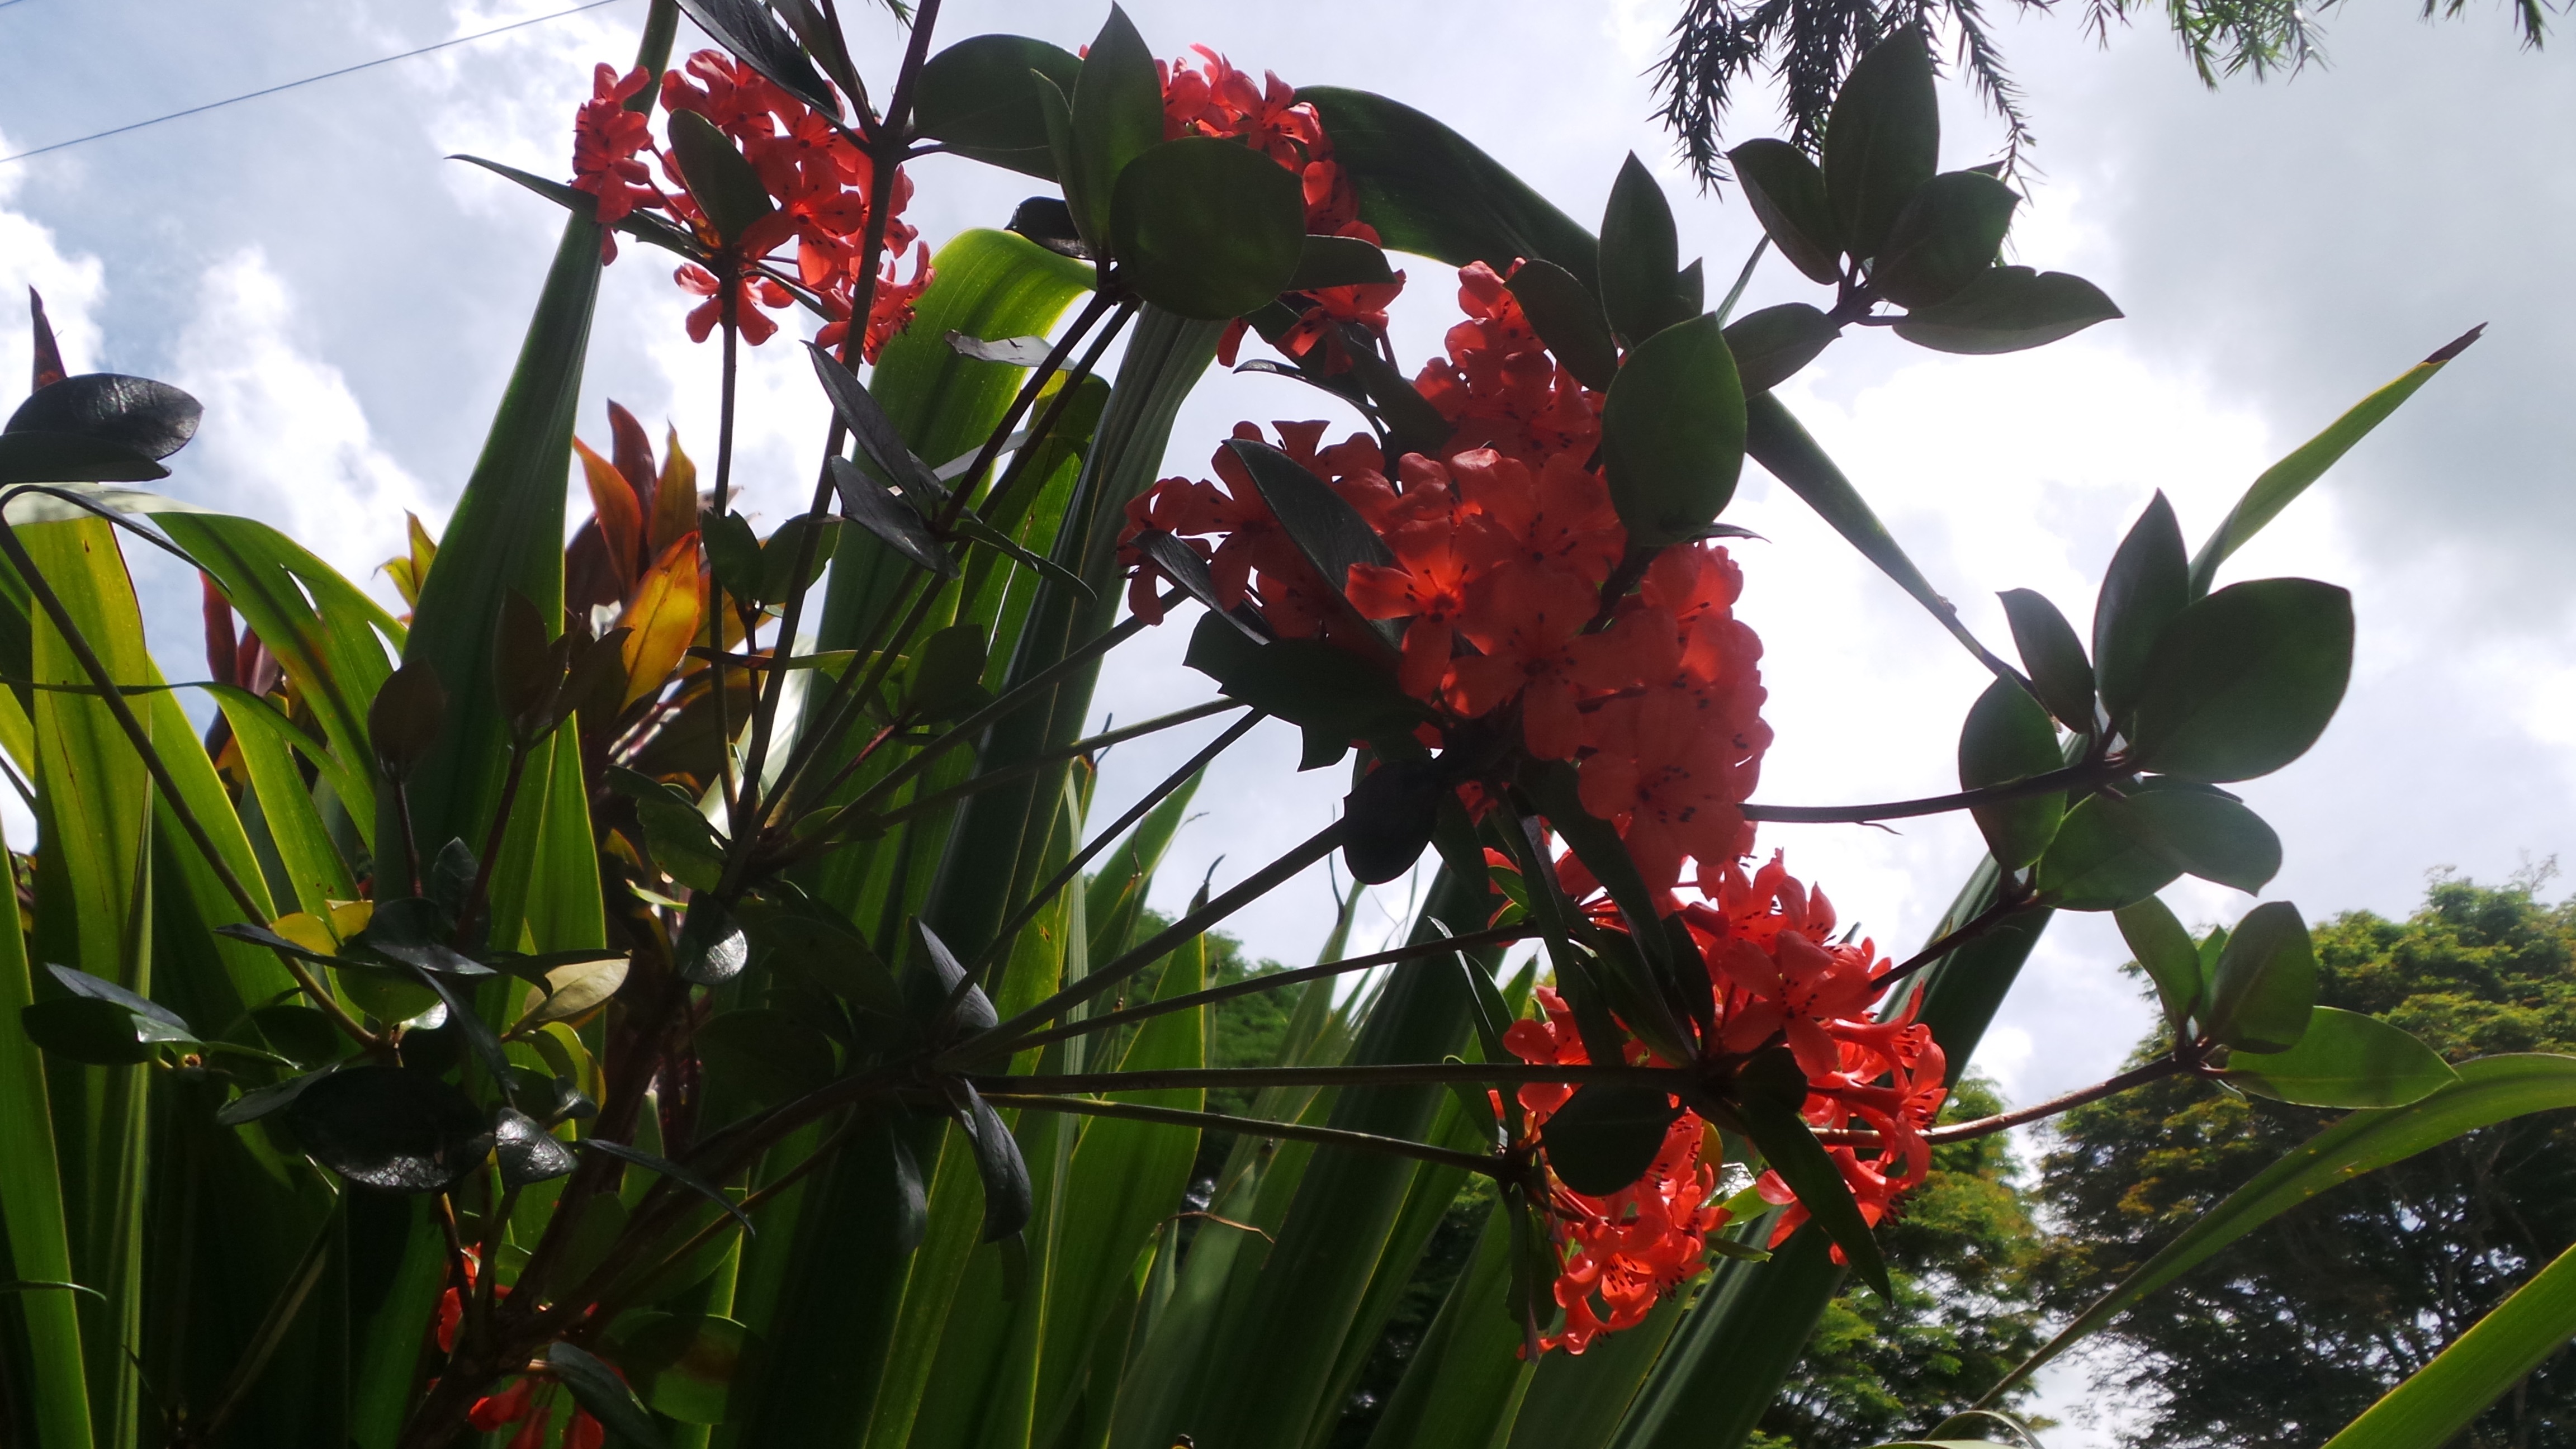
plant, leaf, flower, produce, botany, flora, shrub, flowering plant, land plant, canna family